Metro Theater (New York City)

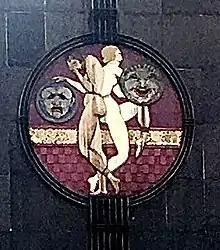
The comedy and tragedy medallion signals the use of the building.

The upper portion of the facade is made of terracotta and is divided vertically into three sections. The outer sections are variously described as being pink or "rosy beige" in color. Maroon bands divide the outer sections of the facade into L-shaped segments. The central part of the upper facade is demarcated by black pilasters with maroon borders on either side, which protrude from the wall and curve above the roofline. The middle of the central section contains vertical aluminum bars, which taper in a triangular pattern above the roofline. These bars are interrupted by a polychromed medallion with masks symbolizing comedy and tragedy. The medallion has a lavender background and a horizontal yellow band with two off-white or beige figures, which appear to be holding blue and gray masks. This medallion is similar in design to Hildreth Meière's plaques on the facade of Radio City Music Hall, but Meière most likely did not create the theater's medallion. There is a maroon coping at the top of the facade; the coping above the outer sections of the facade is flat, while the coping above the center section is wavy.